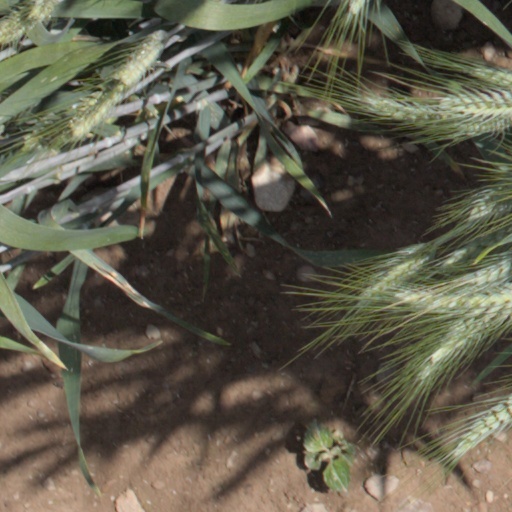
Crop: wheat